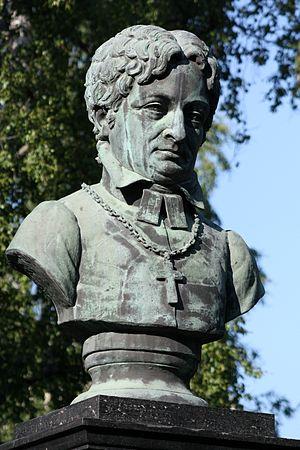
François-Michel Franzen, né le 9 février 1772 à Oulu en Ostrobotnie du Nord, en Finlande, alors partie intégrante de la Suède, et mort le 14 août 1847 à Härnösand, est un poète et théologien de langue finnoise.